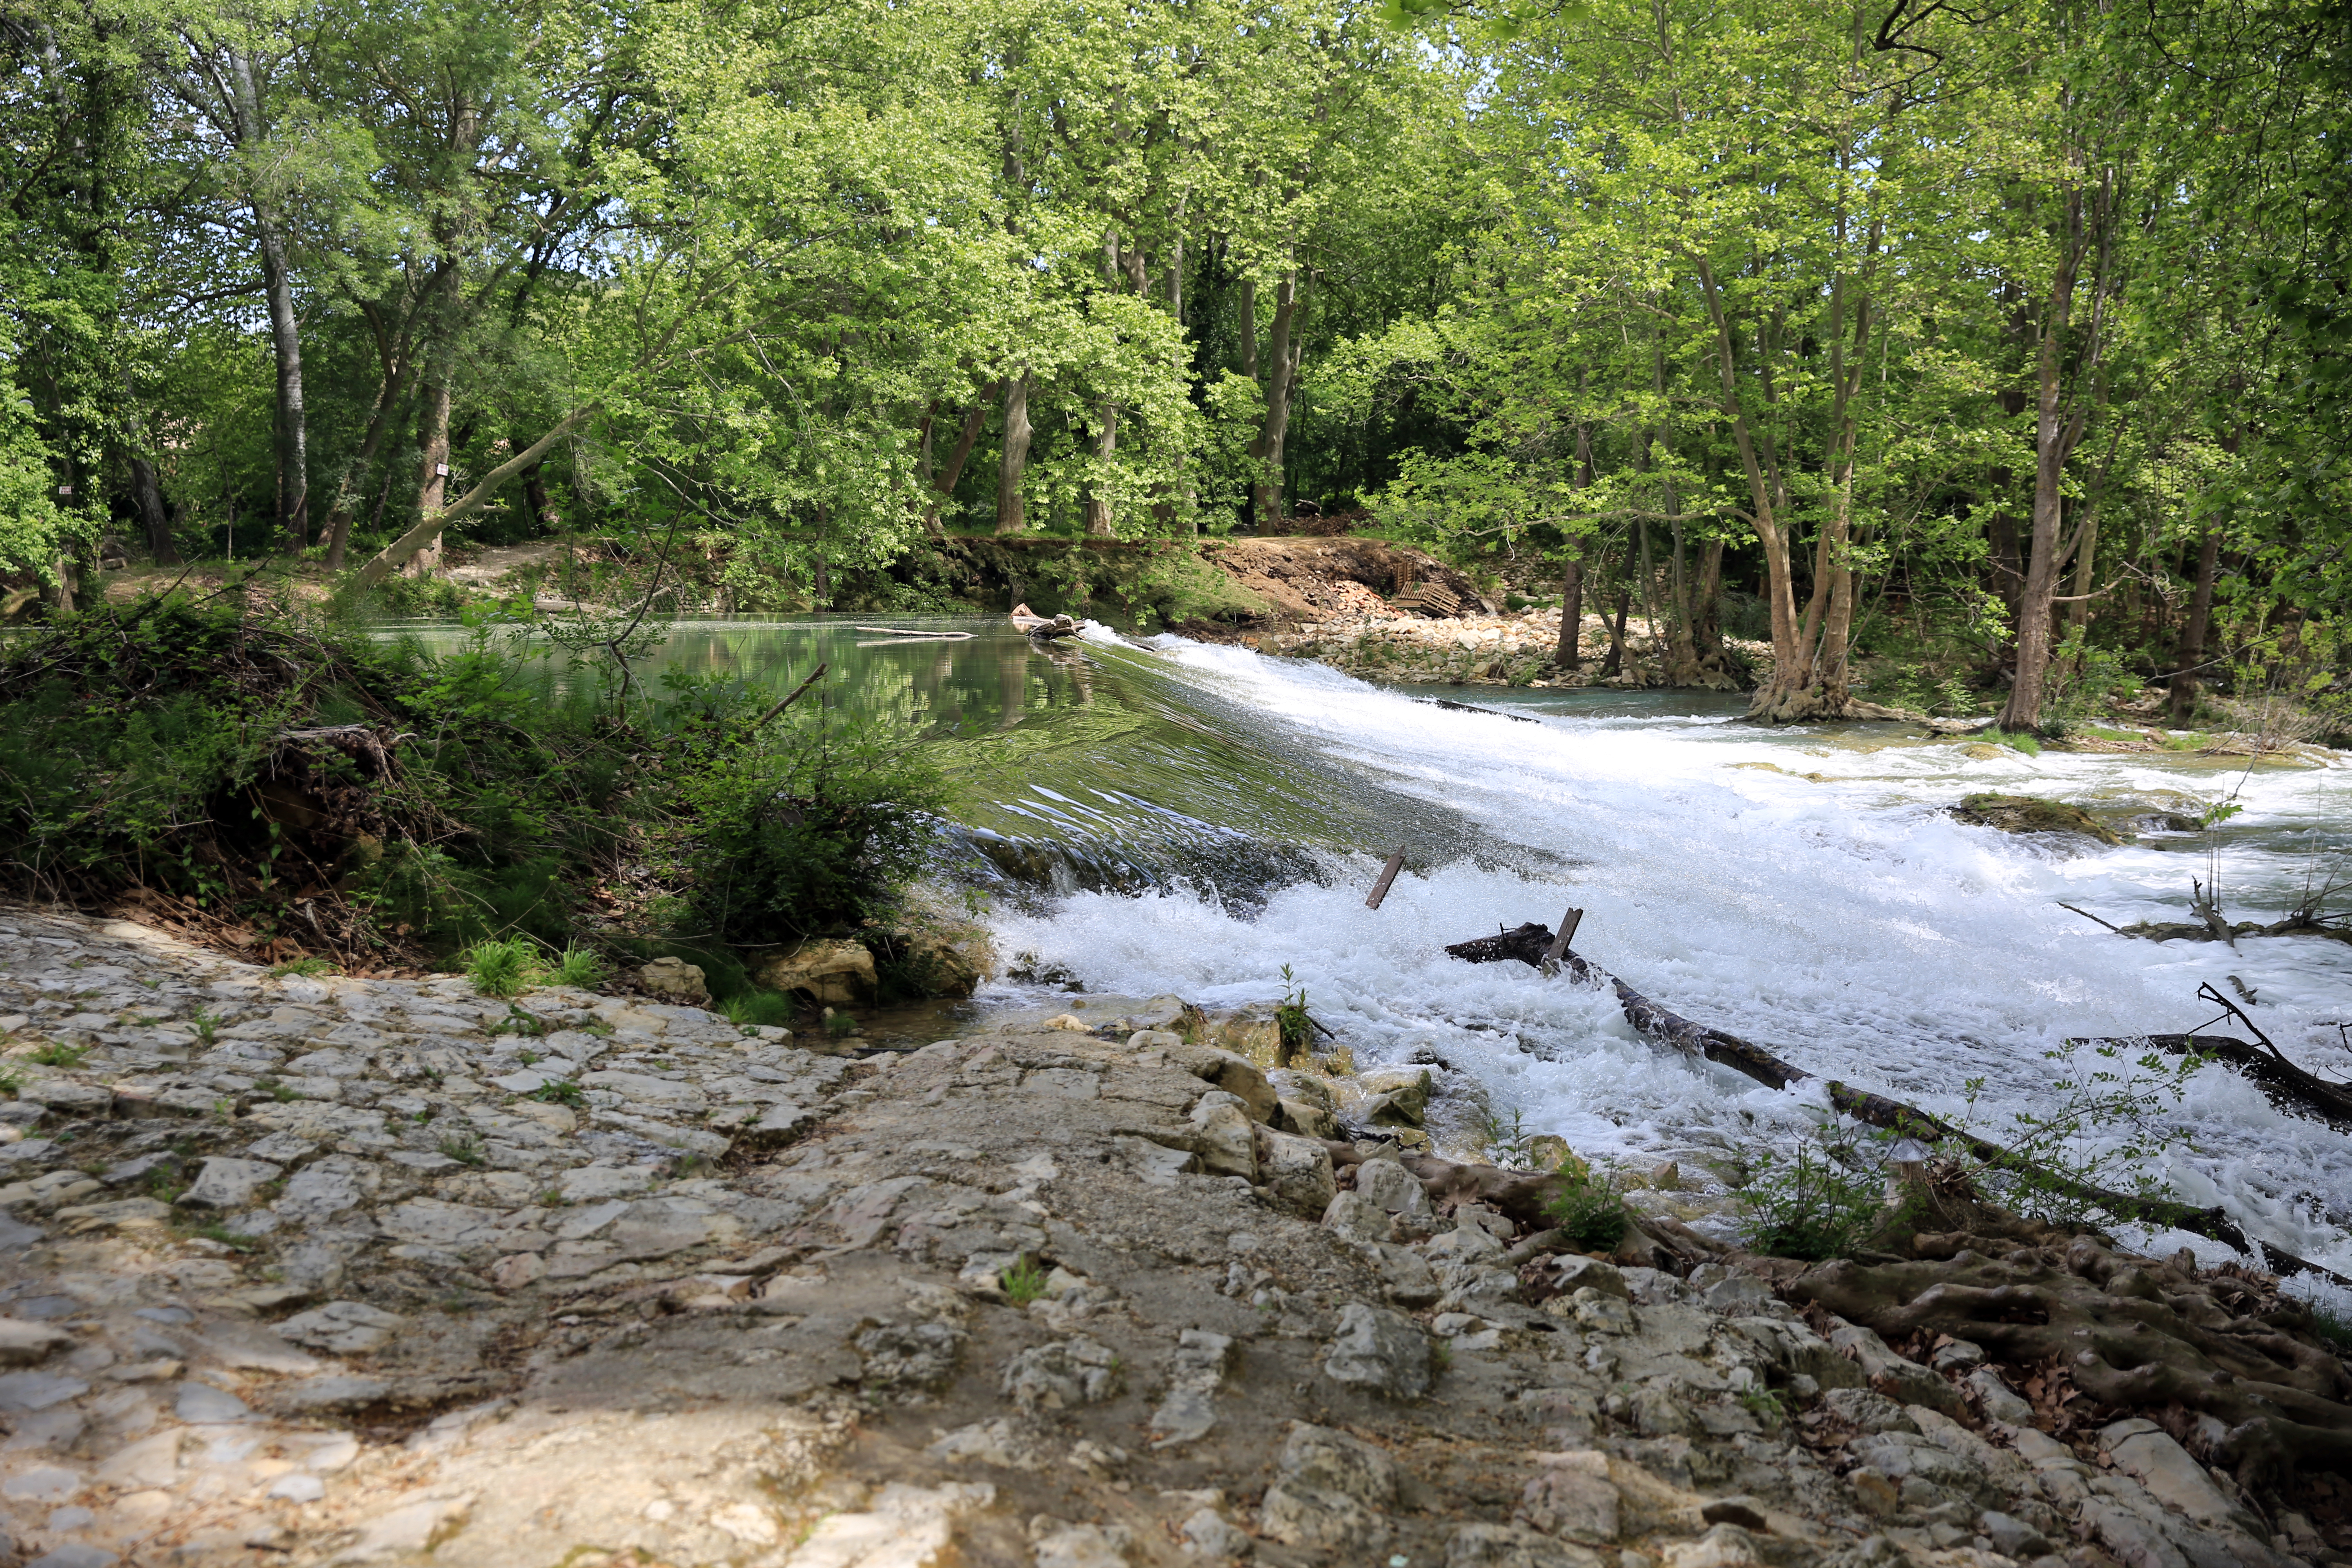
water, forest, creek, wilderness, trail, river, valley, france, europe, stream, canon, rapid, body of water, montpellier, woodland, southfrance, languedocroussillon, hrault, frankrijk, frankreich, fleuvectier, lelez, water feature, ecosystem, watercourse, state park, geographical feature